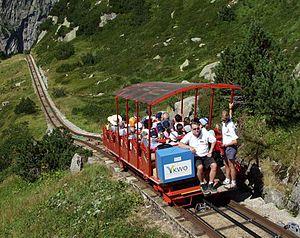
Le Gelmerbahn est un funiculaire situé dans le canton de Berne en Suisse. Il relie Handegg dans le Haslital au Gelmersee. Avec une pente de 106 %, le Gelmerbahn est le deuxième funiculaire le plus pentu du monde après le funiculaire Schwyz-Stoos.